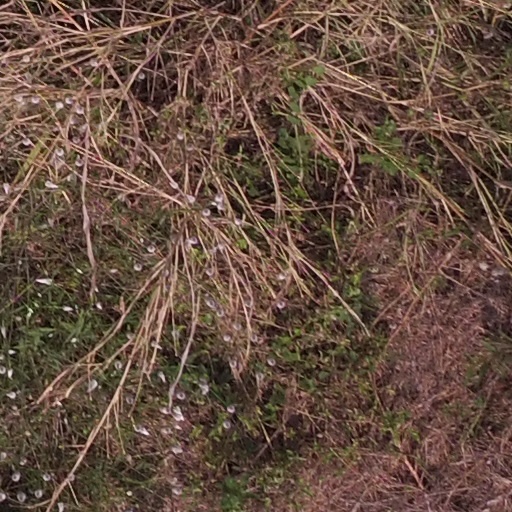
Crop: maize; corn